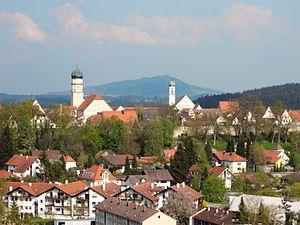
Schongau est une ville d'Allemagne, en Haute-Bavière dans l'arrondissement de Weilheim-Schongau, sur la Route romantique. Elle se trouve sur la rive occidentale du Lech dans le Pfaffenwinkel. La vieille ville abrite de nombreux bâtiments historiques. Schongau est la ville la plus à l'ouest de Haute-Bavière, le Lech marquant la séparation avec la Souabe. On y parle un dialecte intermédiaire entre le bavarois et le souabe.
Le Hoher Peissenberg, en Haute-Bavière, est un mont des Alpes d'Ammergau. Son altitude de 987 m est une des plus élevées des préalpes. On l'appelle aussi le Rigi bavarois en référence au mont Rigi en Suisse et ses installations de radiodiffusion.